Gustav Metzger

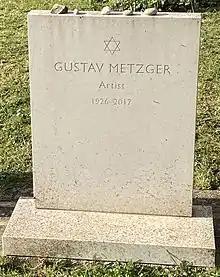
Grave of Gustav Metzger in Highgate Cemetery

The painter David Bomberg, the leading light of the Borough Group, taught Metzger and was influential in his development. Metzger was also influenced by the artwork of Johannes Vermeer and the naturopathy of Edmond Szekely.